Scrovegni Chapel

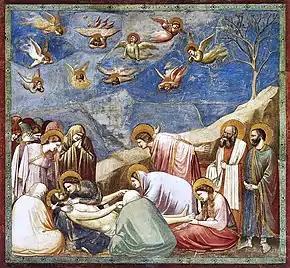
The scene of the Lamentation of Christ

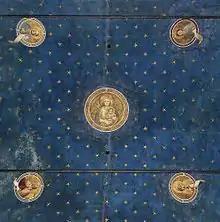
The centre of the vault, with Madonna and Child as one of the two suns, and prophets as planets

Giotto frescoed the chapel's whole surface, including the walls and the ceiling. The fresco cycle is organized along four tiers, each of which contains episodes from the stories of the various protagonists of the Sacred History. Each tier is divided into frames, each forming a scene. The chapel is asymmetrical in shape, with six windows on the longer south wall, and this shape determined the layout of the decoration. The first step was choosing to place two frames between each double window set on the south wall; secondly, the width and height of the tiers was fixed in order to calculate the same space on the opposite north wall.